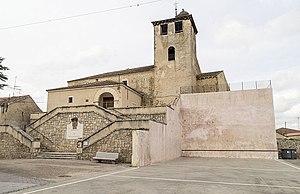
Torrecilla del Pinar est une commune de la province de Ségovie dans la communauté autonome de Castille-et-León en Espagne.